BESM

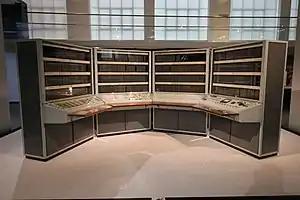
BESM-6 at London Science Museum

The BESM-6 was the best-known and most influential model of the series. The design was completed in 1965. Production started in 1968 and continued for the following 19 years.